Nevado del Ruiz

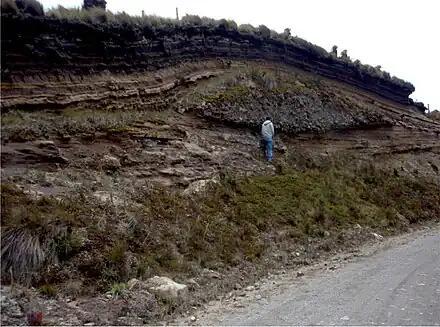
The top of the 11,000 year-old ash fall deposits interstratified with paleosols overlying a channelized debris flow and a sequence of wet surges

The summit of Nevado del Ruiz is covered by glaciers ("nevado" means "snow-covered" in Spanish), which formed over many thousands of years, and have generally retreated since the last glacial maximum. From 28,000 to 21,000 years ago, glaciers occupied about of the Ruiz–Tolima massif. As late as 12,000 years ago, when the ice sheets from the last glacial period were retreating, they still covered . During the Little Ice Age, which lasted from about 1600 to 1900 CE, the ice cap covered approximately .